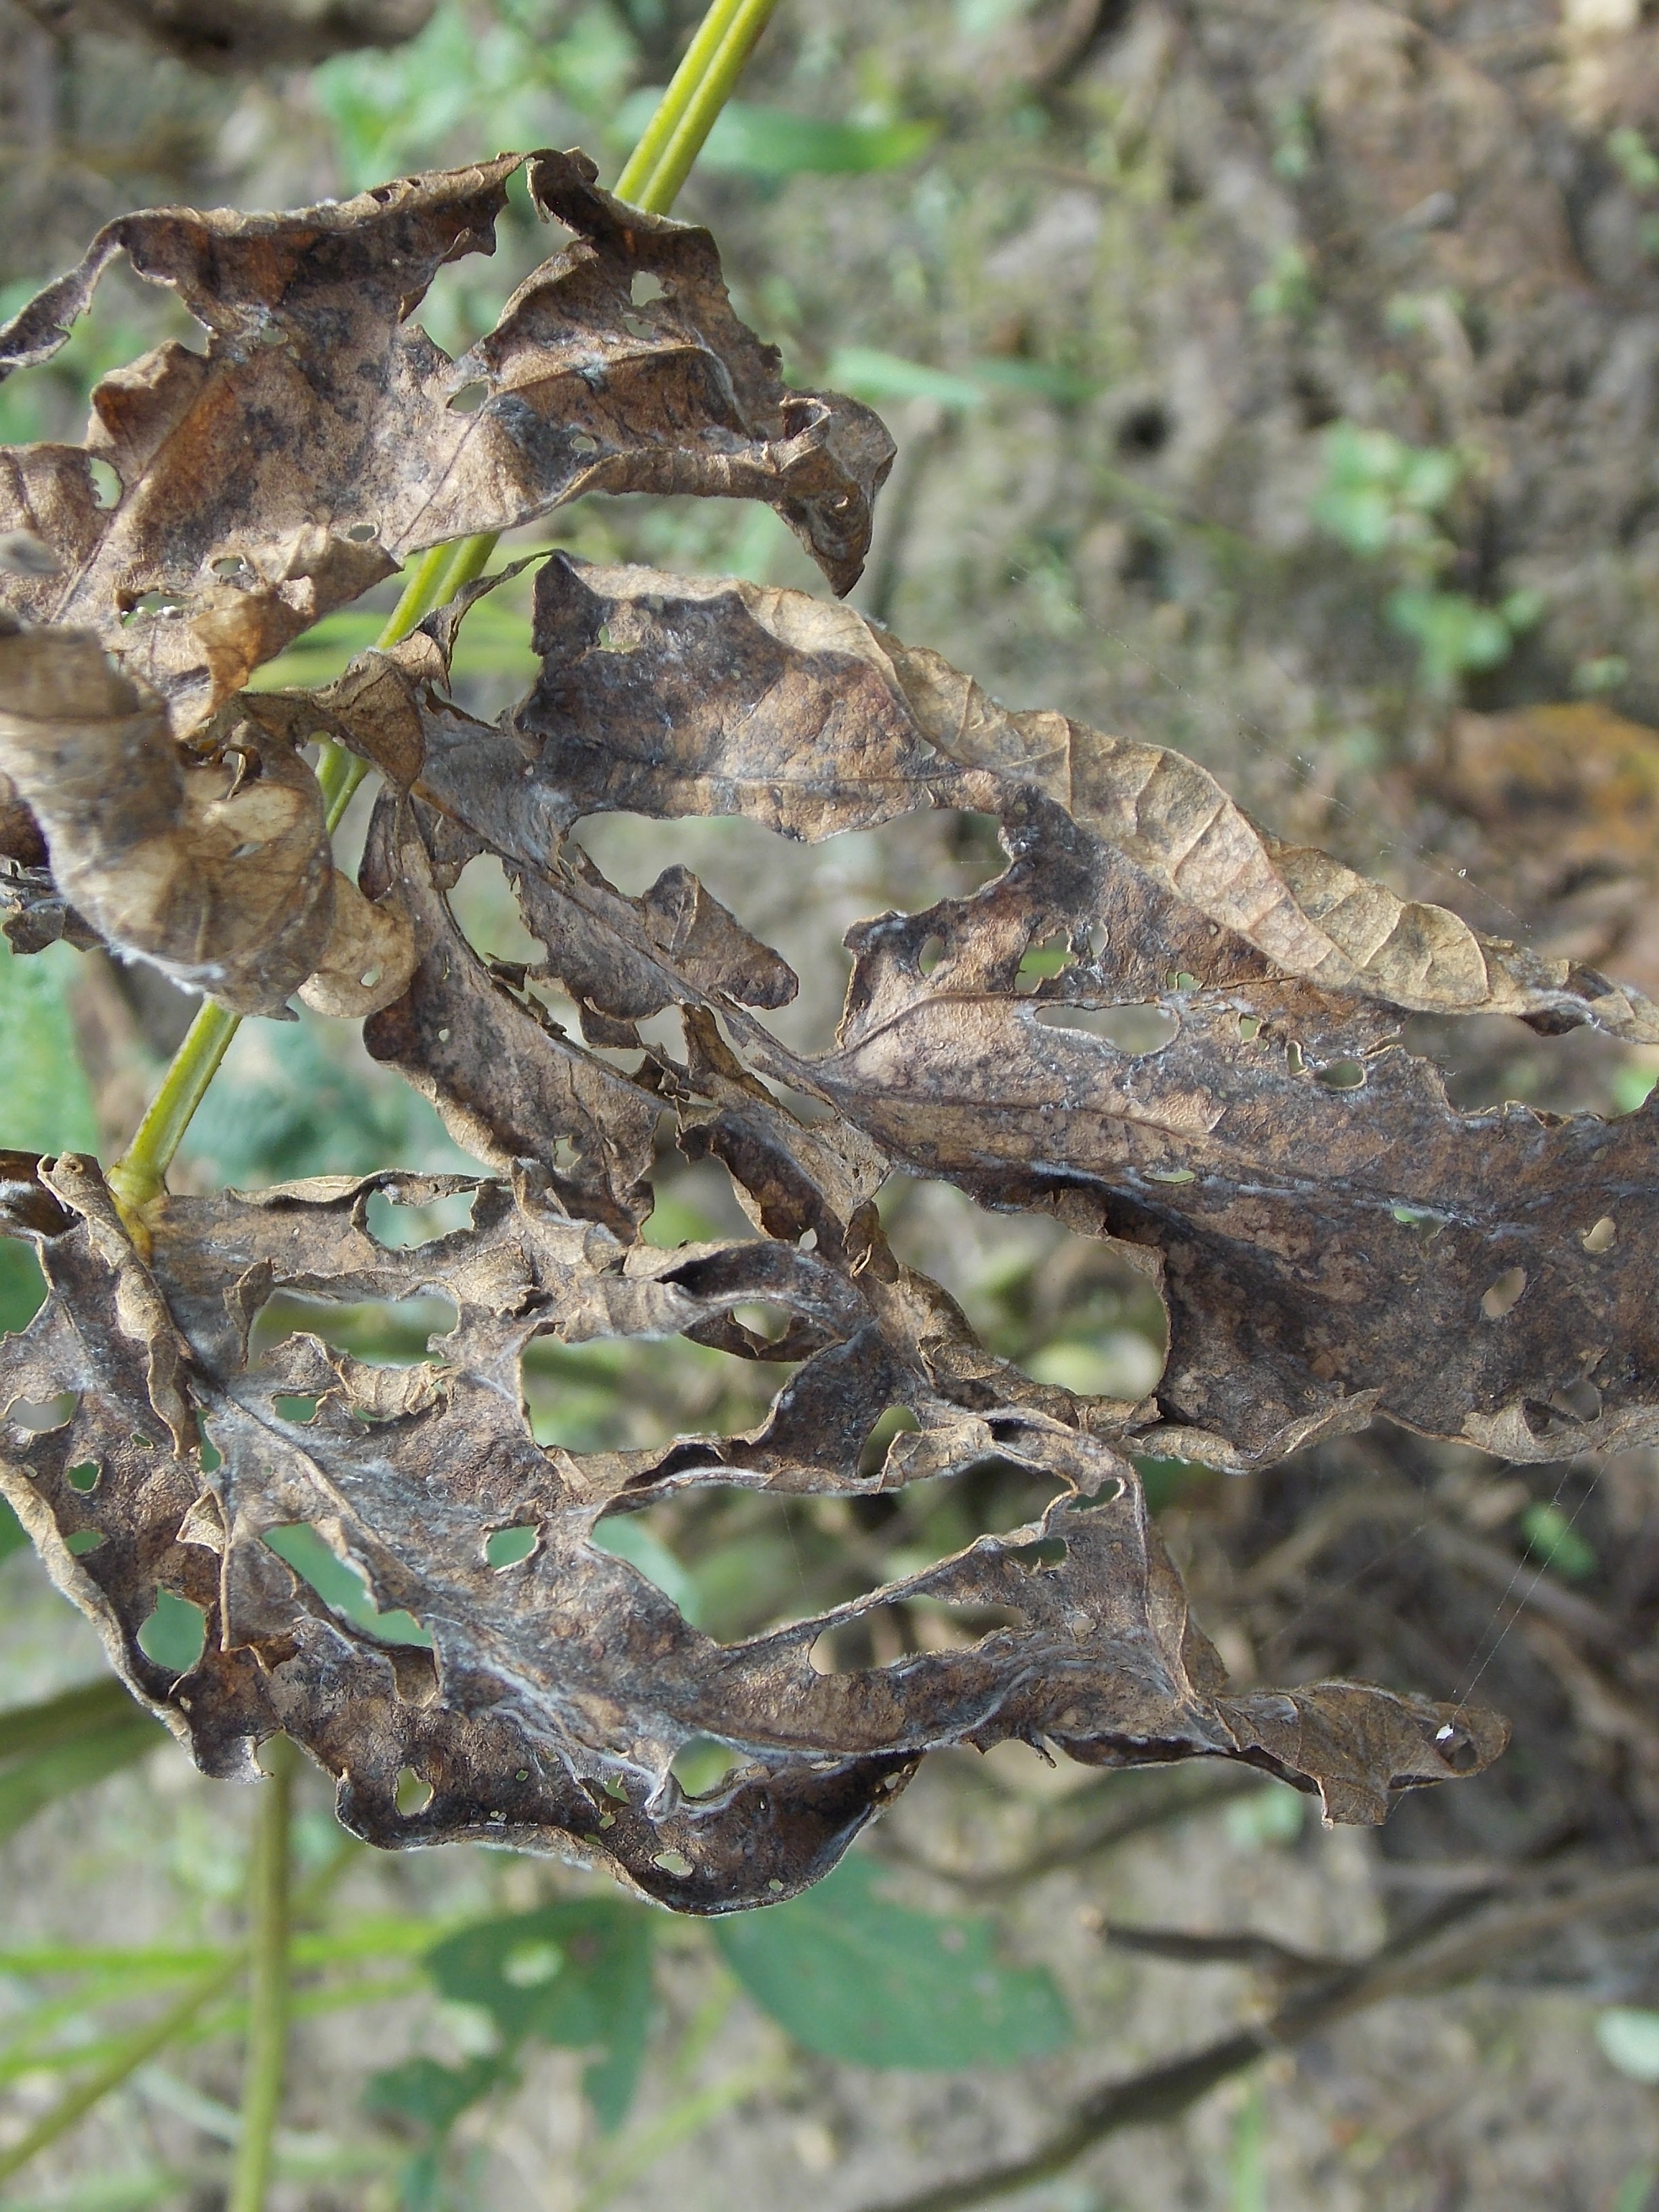
Label: Disease